The Three Greenhorns

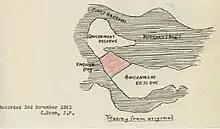
Document showing land on Burrard Inlet purchased by the Three Greenhorns in 1862

But the situation of the land at Burrard Inlet, overlooking a natural deep water harbour, so impressed Morton and his friends that they set about making enquiries about purchasing it. They discovered that it had neither been staked nor surveyed, and so they acquired 180 acres each, the maximum stake permissible under the law of the time, bought for $550.75. The lot contained what later became the West End district of Vancouver. By Christmas 1862, they had cleared a small part of the land and created a log cabin, much to the derision of the local inhabitants who christened them "The Three Greenhorns". It was even suggested that the colonial government had deliberately placed a shiny piece of coal in the shop window with the intention of enticing someone like Morton to buy the land. Although their investment in this remote piece of forest was considered a futile one, there was another person who was interested in the land. Robert Burnaby made a claim that he had obtained the original preemption for the property, but his claim was dismissed by the court. Judge Chartres Brew condemned the documents Burnaby produced as forgeries, saying that they were "obviously written by a liar or a knave."